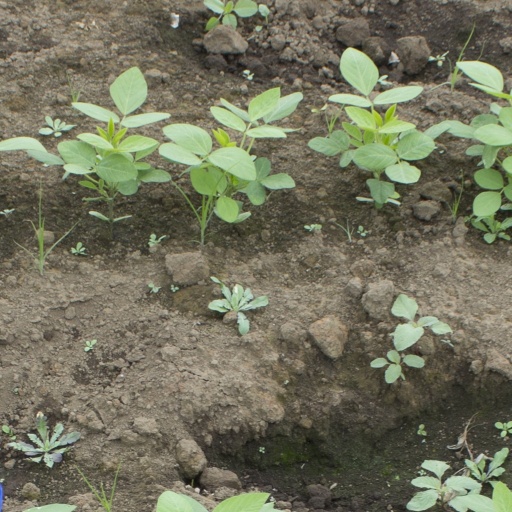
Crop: soybean